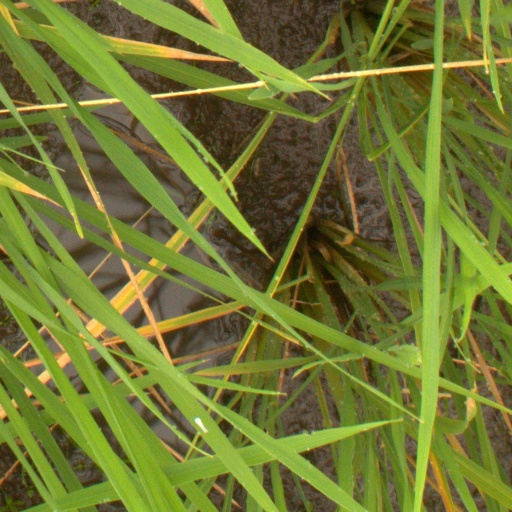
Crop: rice